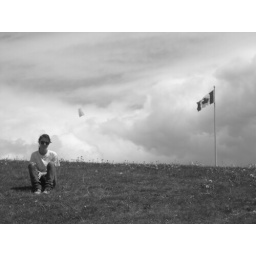
On the way home from work, notice the paper kite flying over gems head.